Davide Ballardini

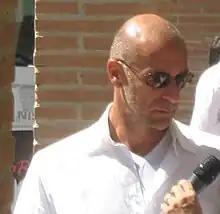
Ballardini as Lazio manager in 2009

Davide Ballardini (born 6 January 1964) is an Italian football manager. He was most recently the head coach of Sassuolo.